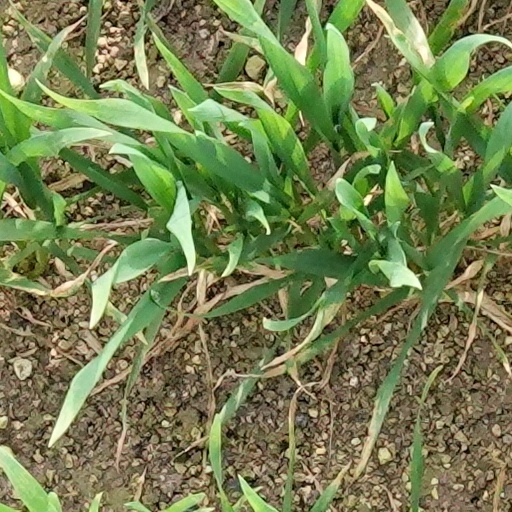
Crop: wheat